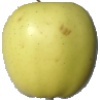
Label: Apple Golden 2